Tennant Creek Airport

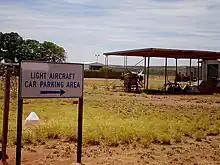
Tennant Creek airport

Tennant Creek Airport is a small regional airport located near Tennant Creek, Northern Territory, Australia.